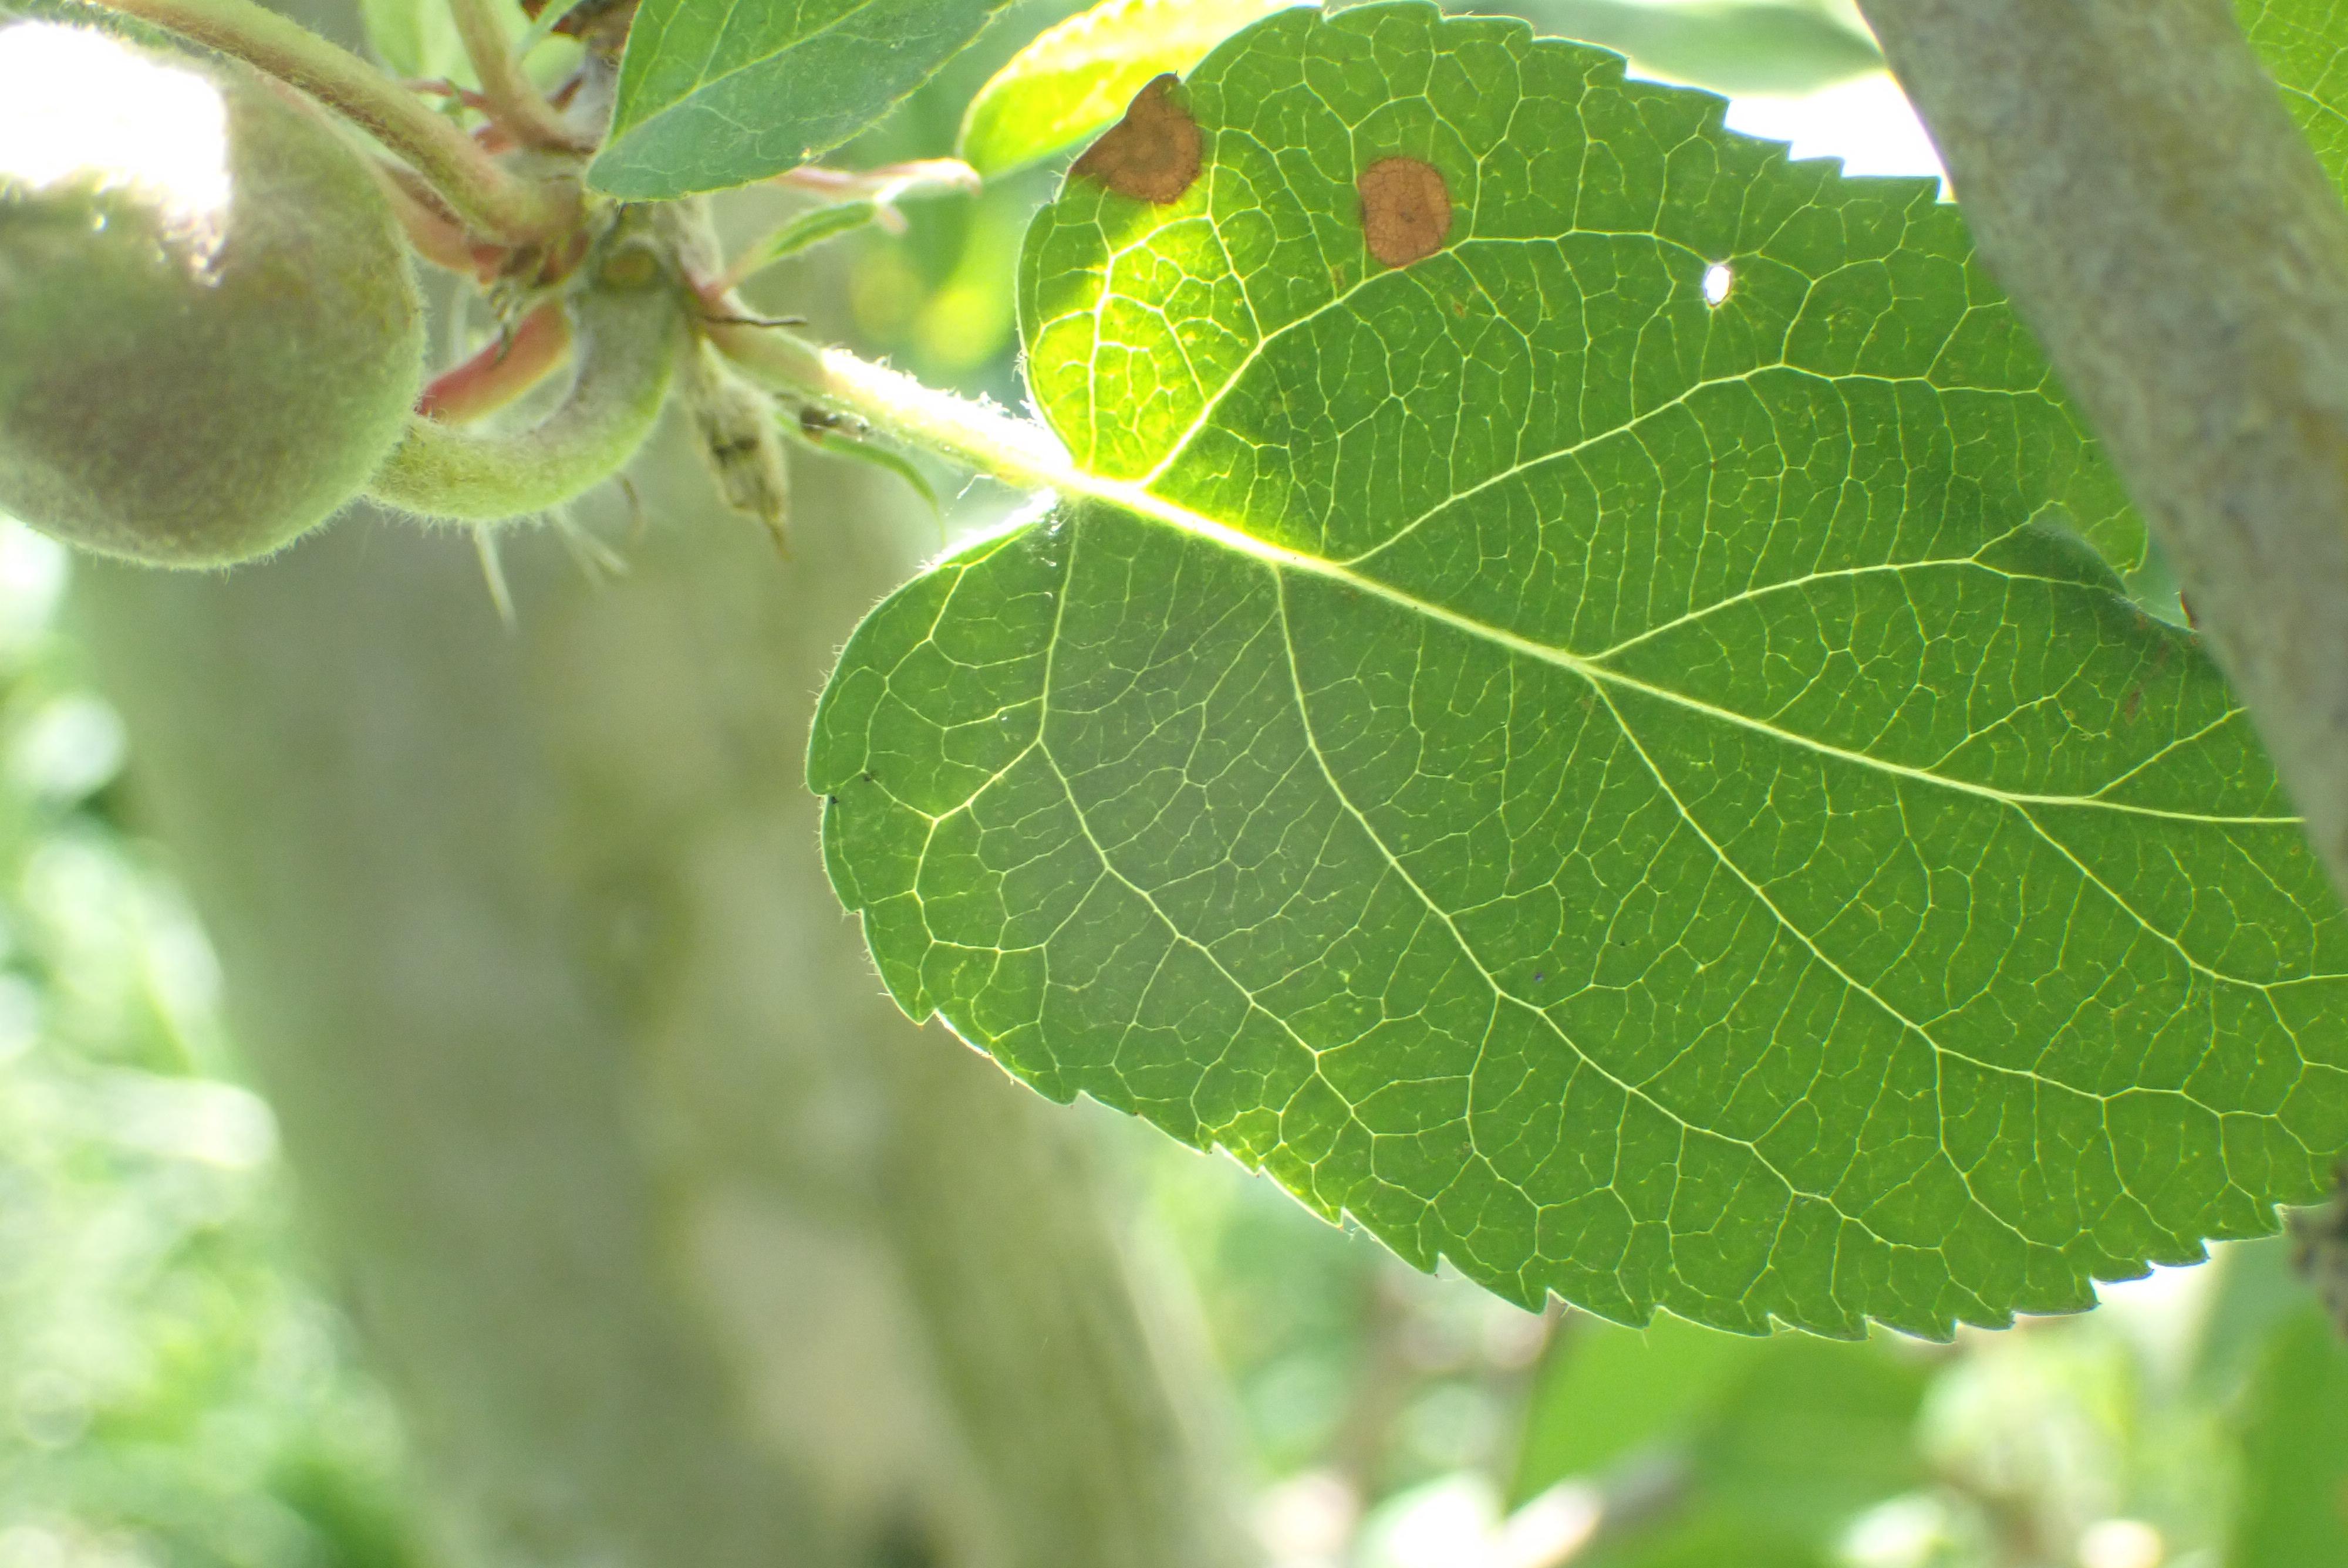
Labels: frog_eye_leaf_spot